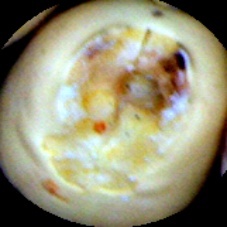
Label: Broken